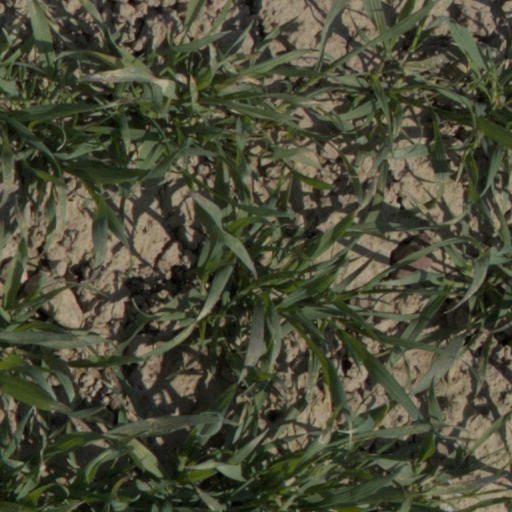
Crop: wheat